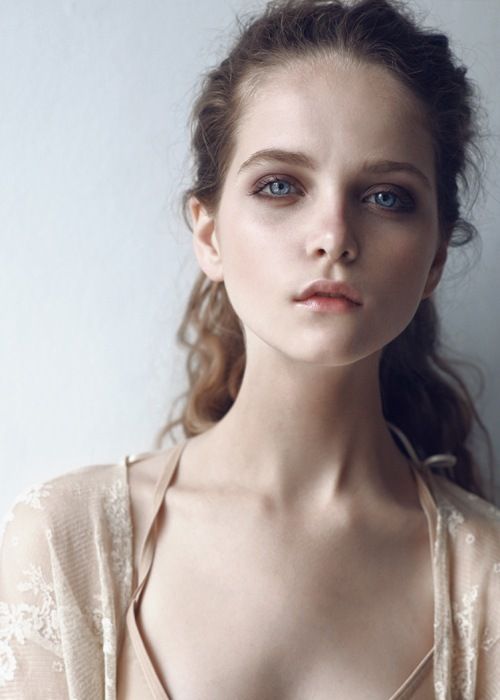
Gender: women